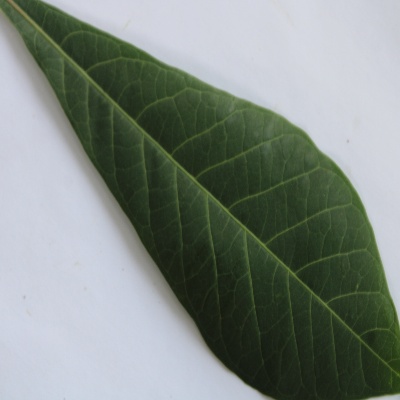
Crop: Cassava
Condition: healthy